Judgement 2019: DDT 22nd Anniversary

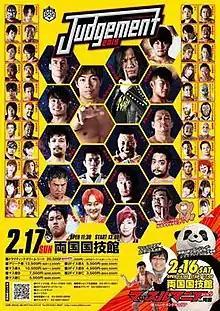
Promotional poster for the event, featuring various DDT wrestlers

was a professional wrestling event promoted by DDT Pro-Wrestling (DDT). It took place on February 17, 2019, in Tokyo, Japan, at the Ryōgoku Kokugikan. It was the twenty-third event under the Judgement name. The event aired domestically on and globally on DDT's video-on-demand service DDT Universe.